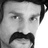
Emotion: neutral